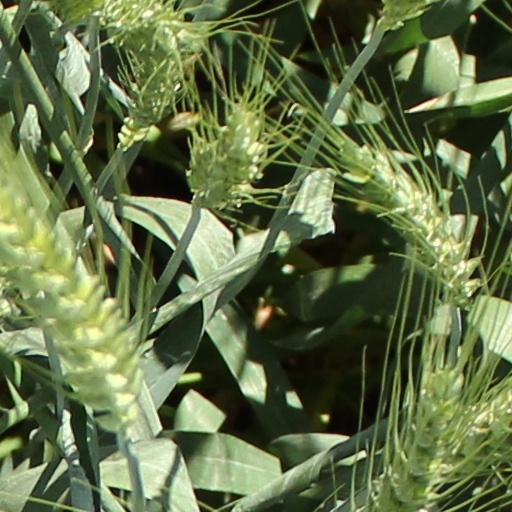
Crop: wheat